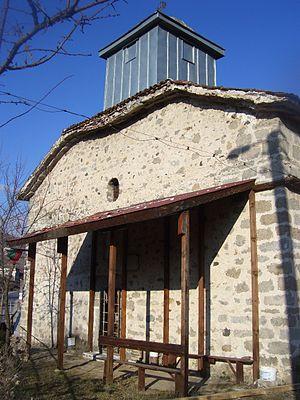
La commune de Simitli est située dans le sud-ouest de la Bulgarie.